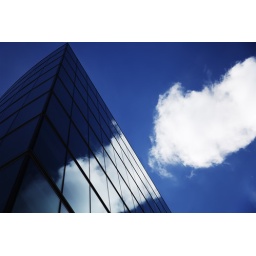
Lone cloud reflected in Ernst &amp;amp; Young HQ building